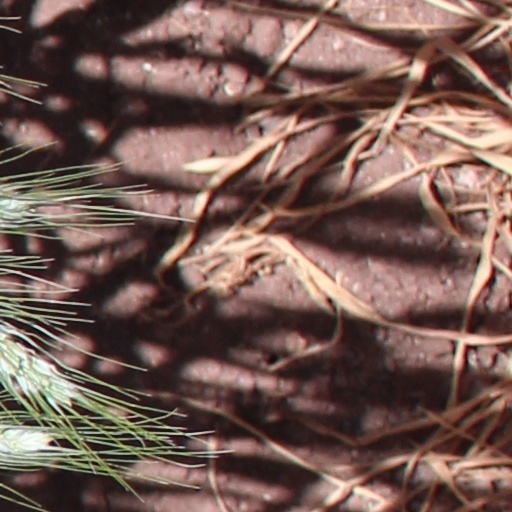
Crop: wheat